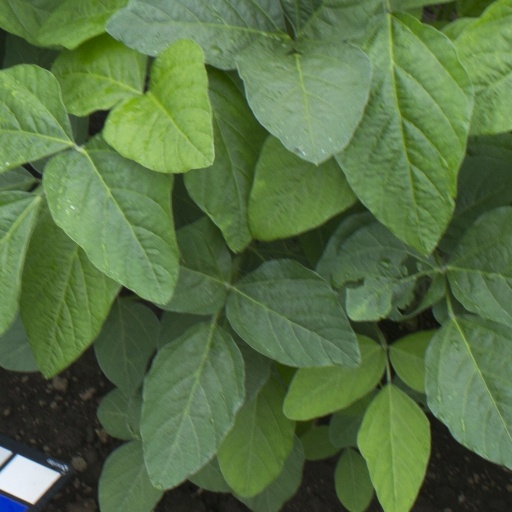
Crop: soybean